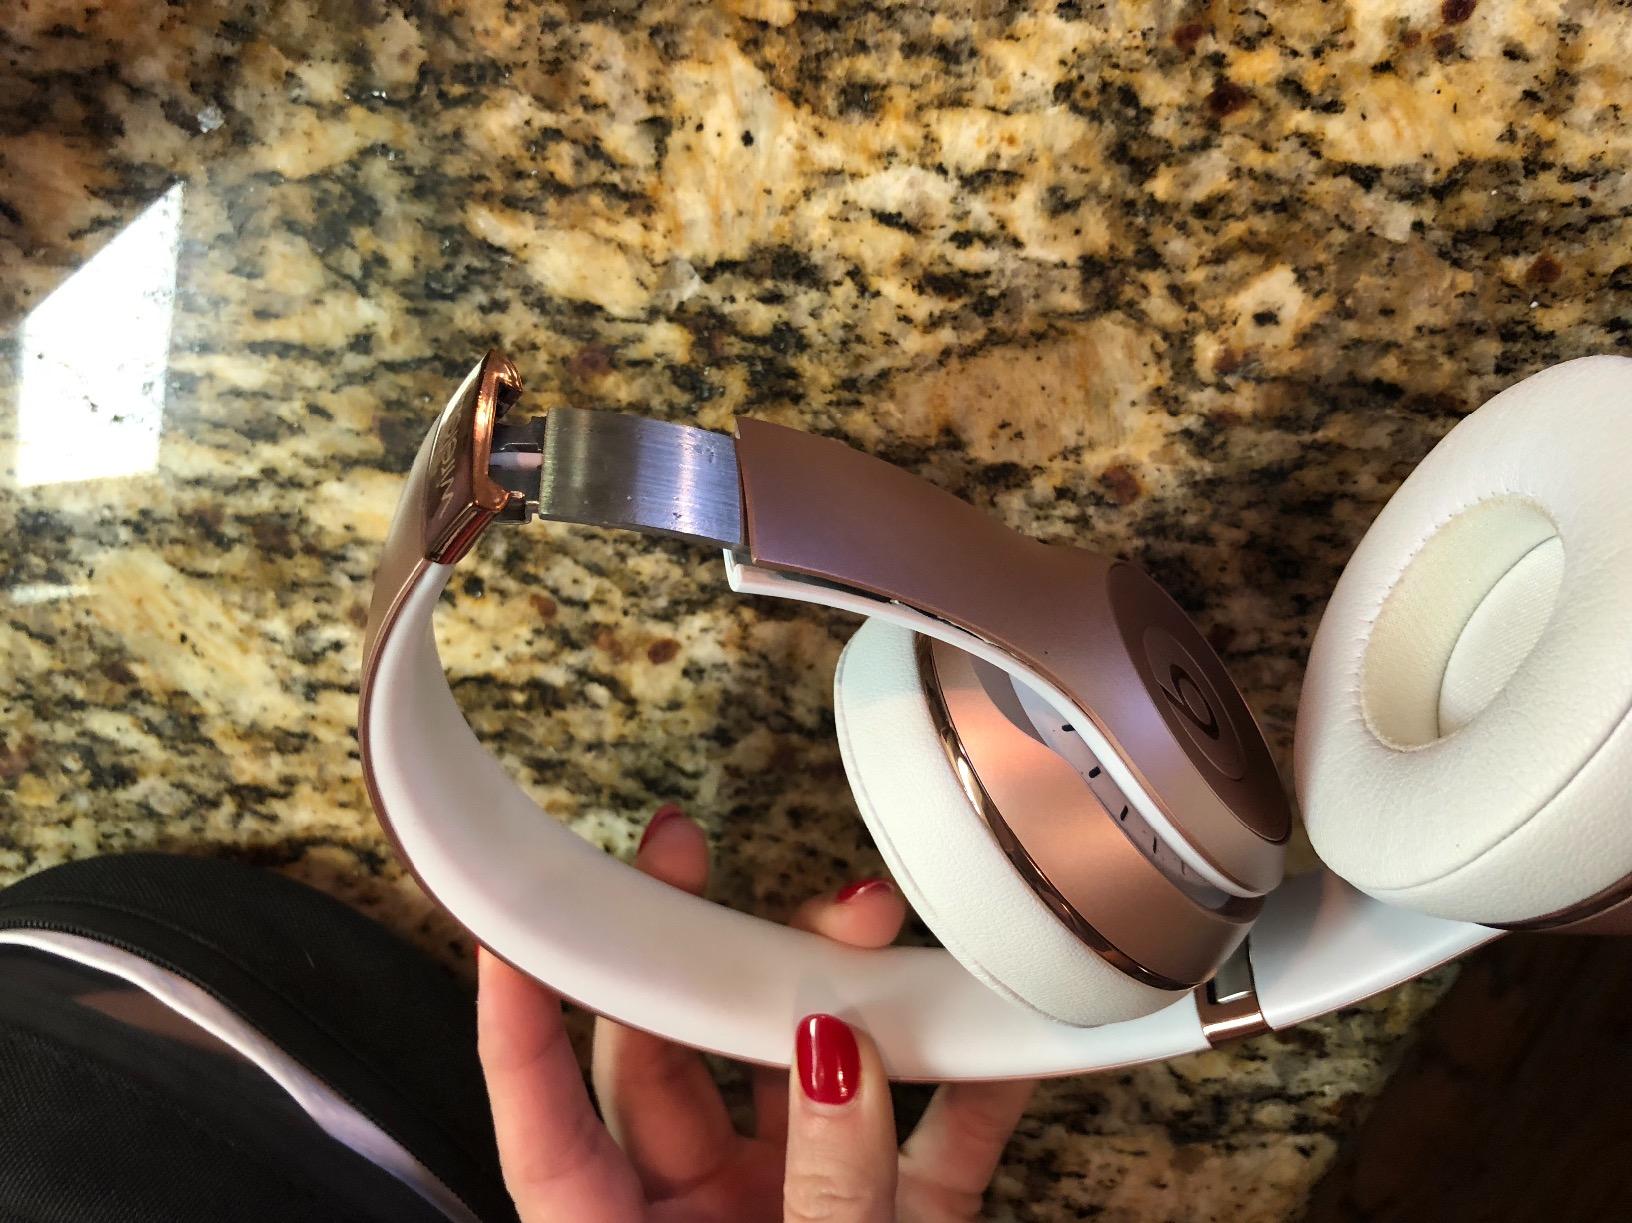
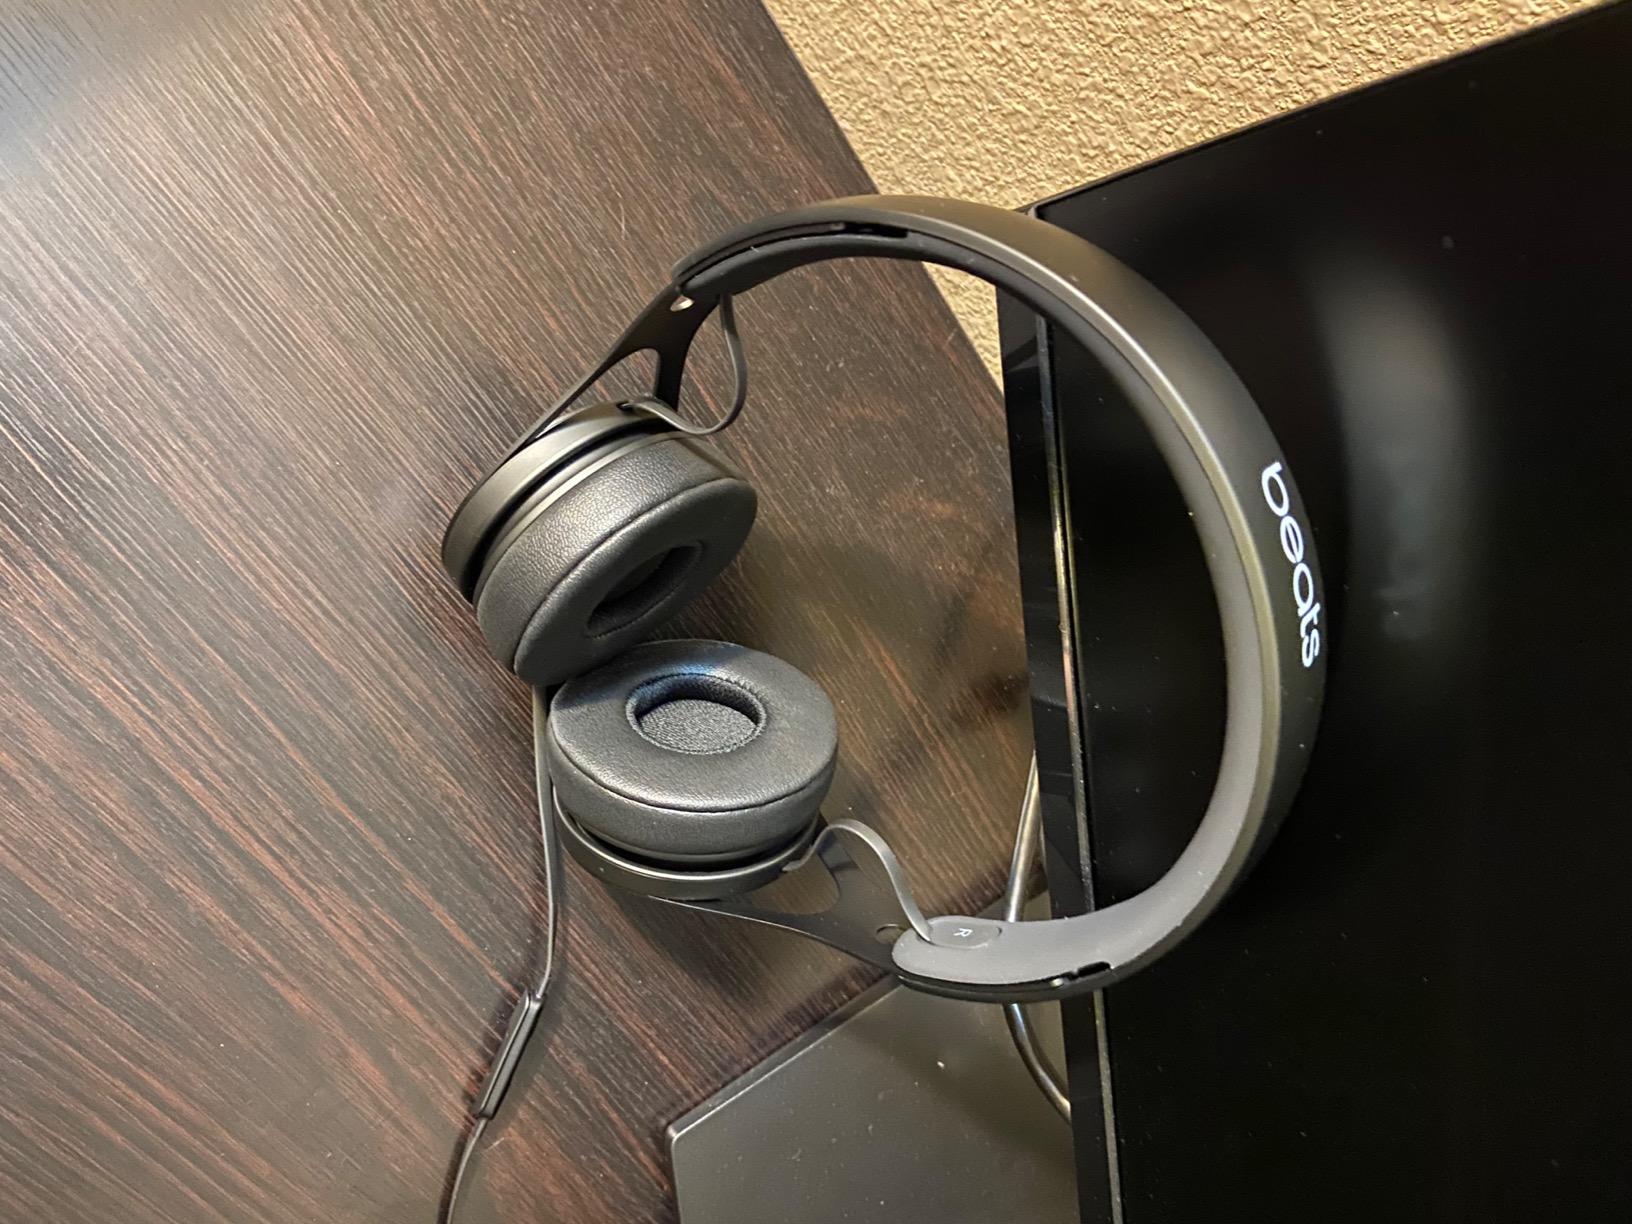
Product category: headphones
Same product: no